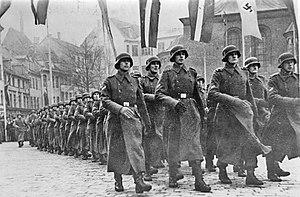
L'occupation de la Lettonie par l'Allemagne nazie a fait partie de l'invasion de l'URSS par l'Allemagne nazie le 22 juin 1941. Le territoire est totalement conquis par les forces armées allemandes le 10 juillet 1941 en devenant partie intégrante du Reichskommissariat Ostland.
La Légion lettone est une unité de la Waffen-SS créée en janvier 1943, pendant la Seconde Guerre mondiale. À l'origine formée de volontaires, elle a rapidement intégré une majorité de conscrits lettons. Elle a été dissoute en mai 1945.
La 15ᵉ division SS ou la division « Lettland » est l'une des 38 divisions de la Waffen-SS durant la Seconde Guerre mondiale.